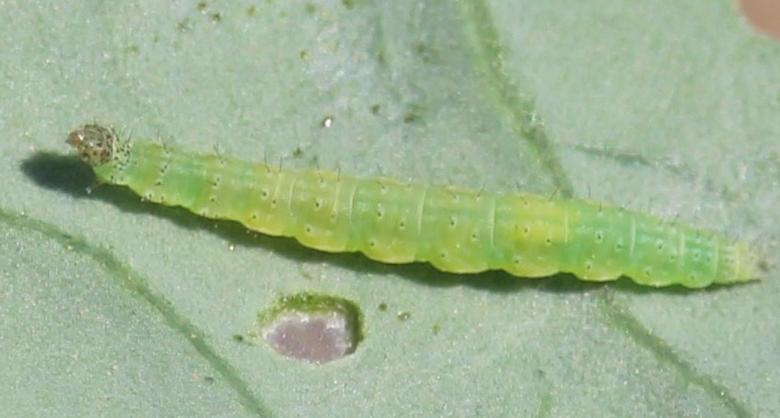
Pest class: diamondback_moth